Smart Money (1986 film)

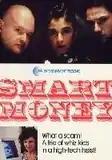

Smart Money is a BBC film made in 1986 which was written by Matthew Jacobs and directed by Bernard Rose. It stars Spencer Leigh, Bruce Payne and Richard Borthwick.